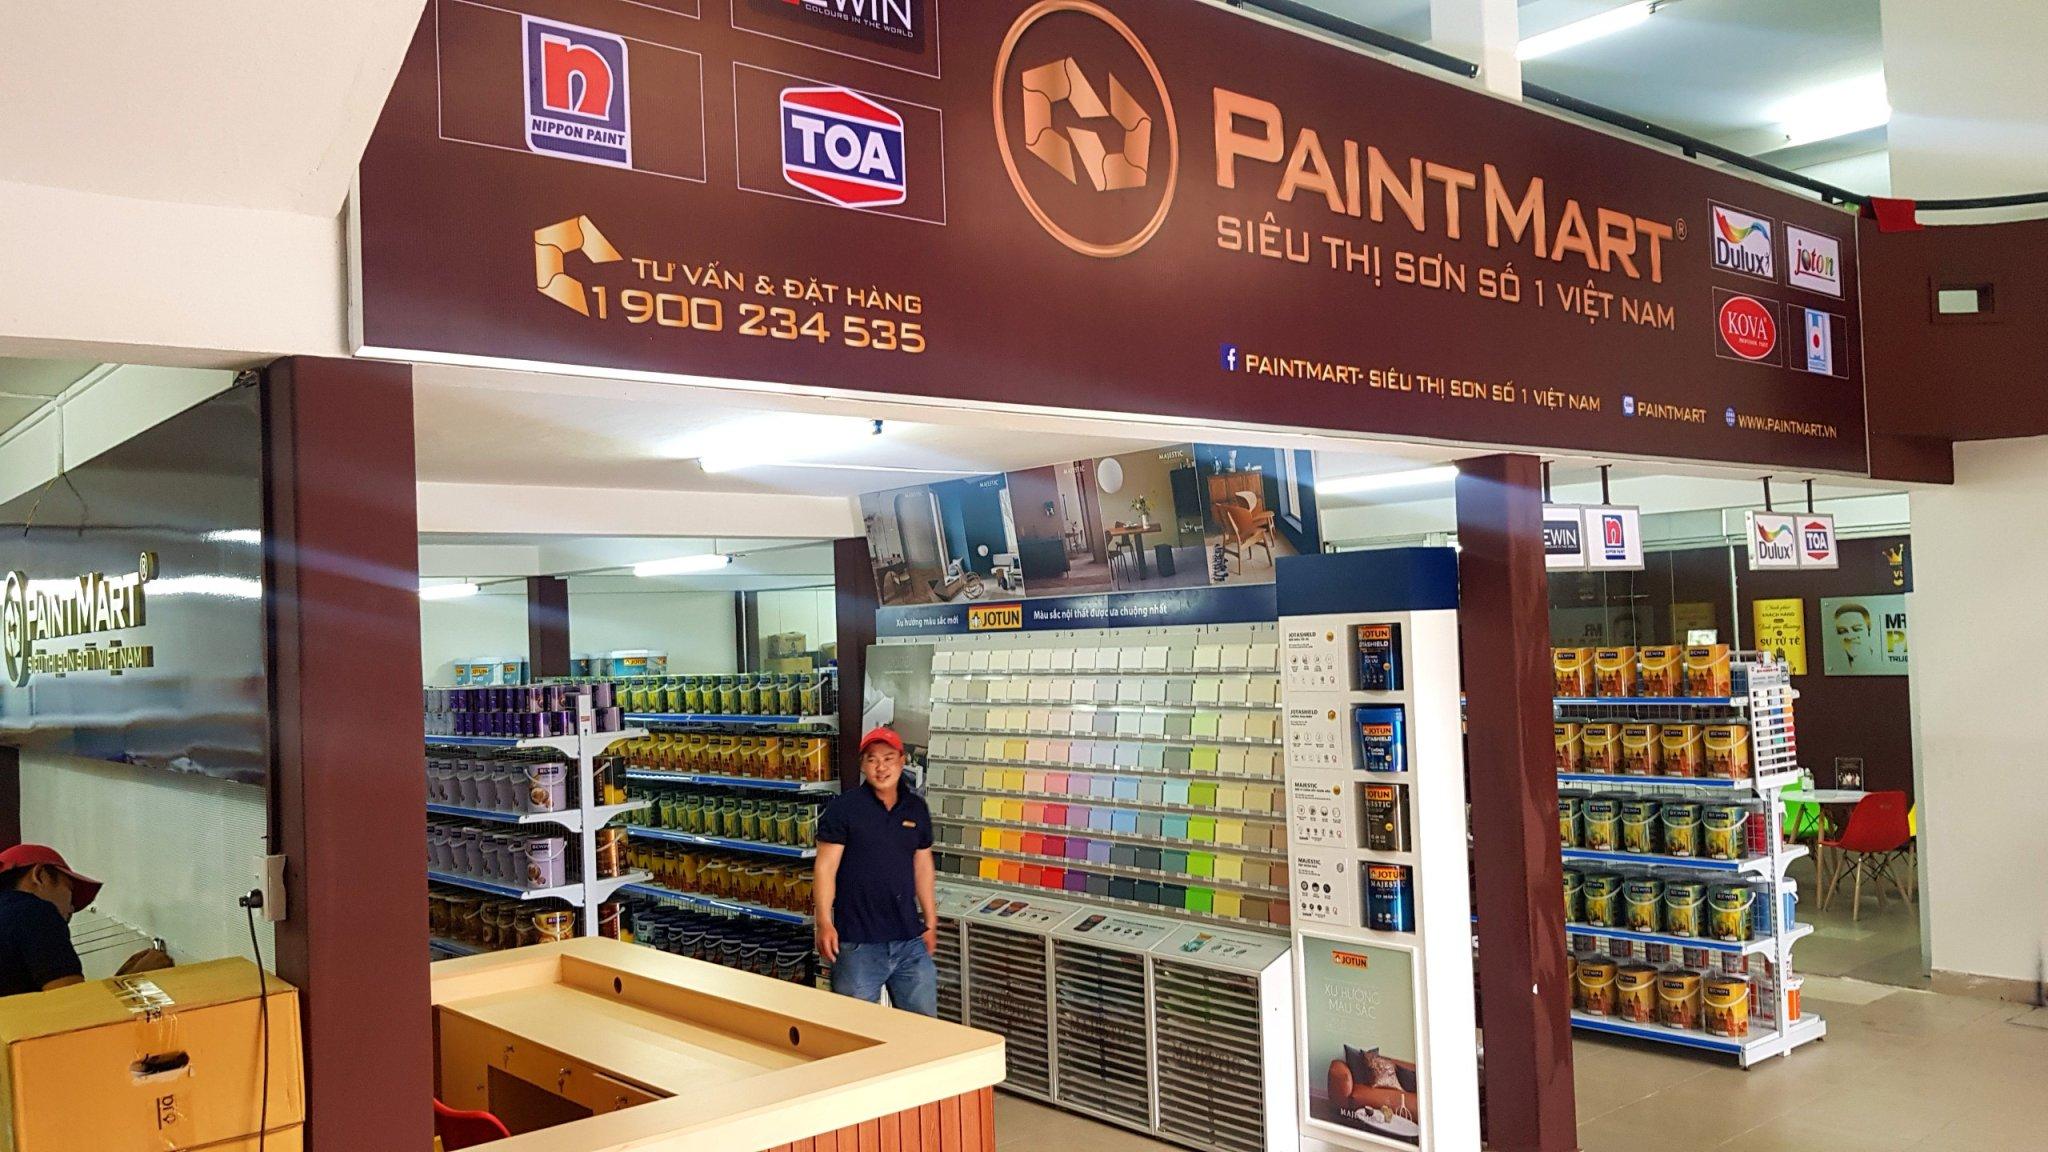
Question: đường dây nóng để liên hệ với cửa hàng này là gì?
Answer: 1900234535